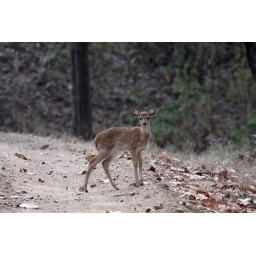
A young spotted deer stands in the road in Kanha National Park, Madhya Pradesh.